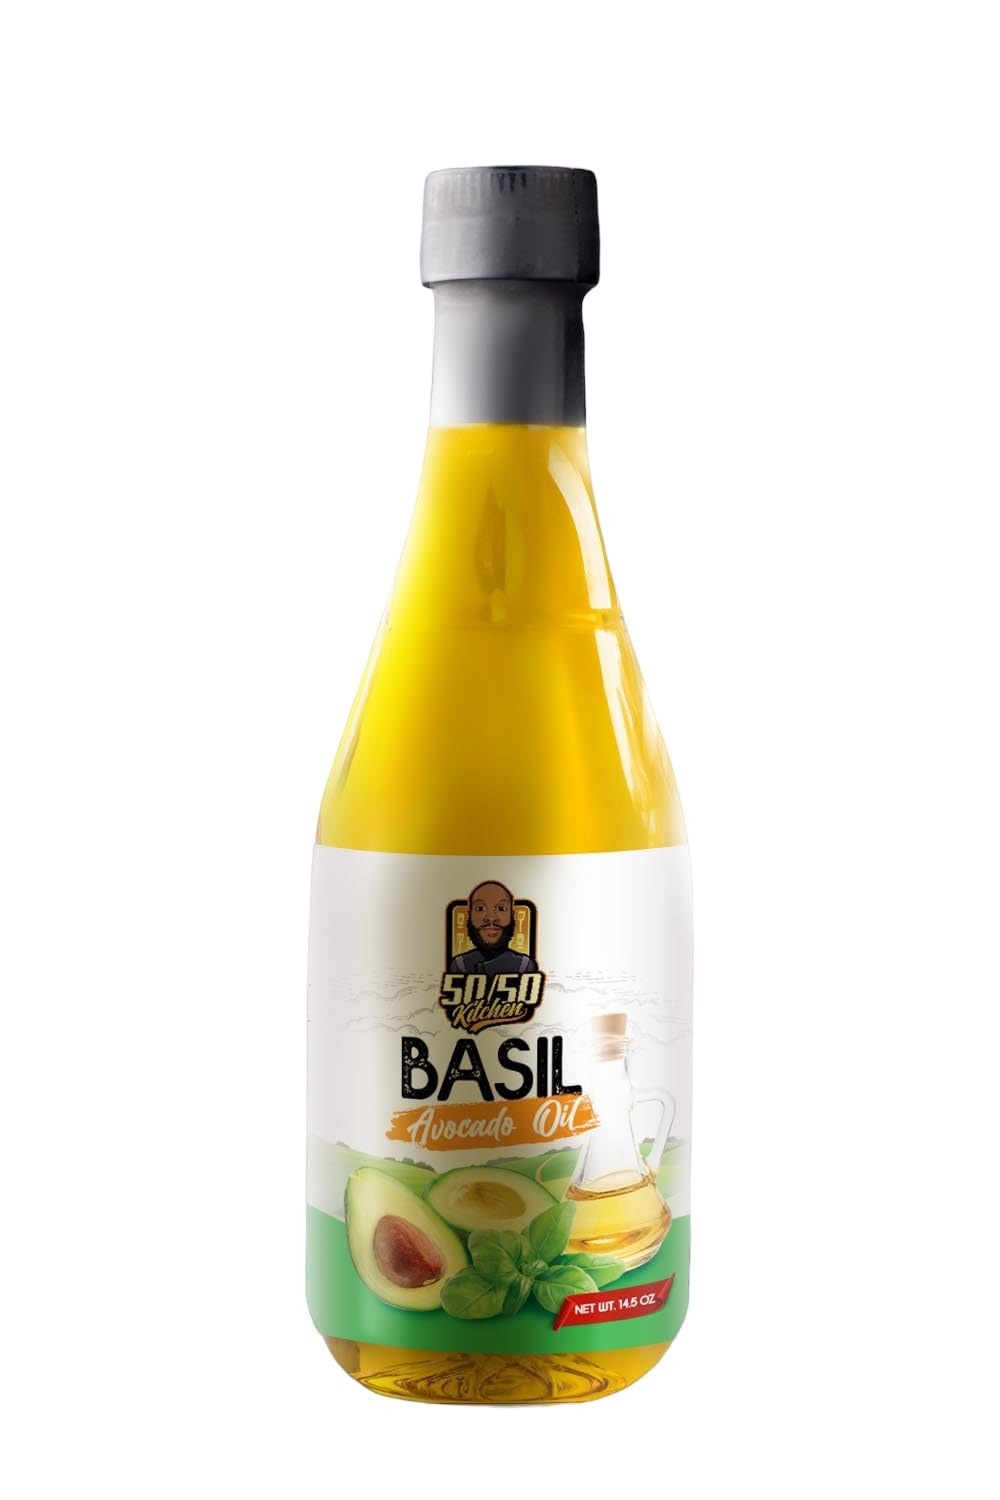
Item Name: Basil Avocado Oil
Bullet Point 1: Flavoring: Basil Avocado Oil is fresh but lite on your tongue. The flavors comes from the cold pressed avocado oil and the freshness from the basil it goes good any type of pizza and different kinds breads, as well as a dipping oil for many types of fresh bread or even a finished drizzle for when your pizza is fresh out the oven. You can even use the Basil Avocado Oil to make your own vinaigrette or just a oil and vinegar dressing.
Bullet Point 2: ﻿Ingredients: Avocado Oil, Basil.
Bullet Point 3: ﻿Small Batches Cooking: We prepare our Basil Avocado Oil in same batches ”2 quarts” to make sure each batch taste the same no matter if you buy it today or a year later. We cook our Basil Avocado Oil infused on 150 degrees for 10 hours. Once finished cooking we let it cool to room temperature then we pack and sealed it to lock in the freshen.
Product Description: Our Basil Avocado Oil is very light on your tongue . We used cold pressed Avocado Oil and fresh a basil, it is infused for 10 hours on low then packaged and sealed to keep the freshness in the bottle. Our Basil Avocado Oil goes well with any type of pizza and bread. It can also be used to cook in a sauté pan with any protein and vegetables as well. By using cold pressed Avocado Oil it doesn't burn as fast as extra virgin and all the other oils on the market. The Basil Avocado Oil doesn't leave an oily taste on your tongue and easy to clean up if spilled.
Value: 14.5
Unit: Fl Oz

Price: 8.99